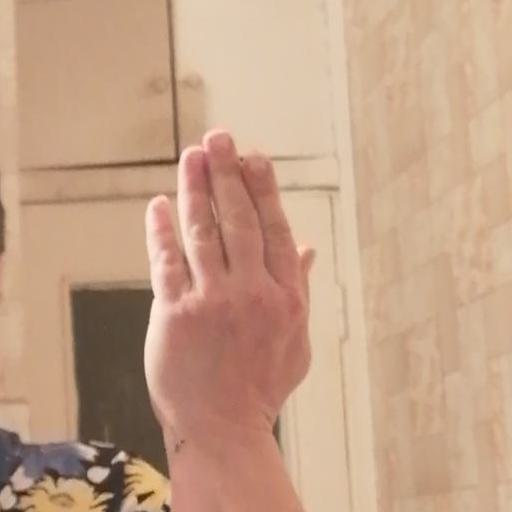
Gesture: stop_inverted